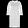
Label: Dress